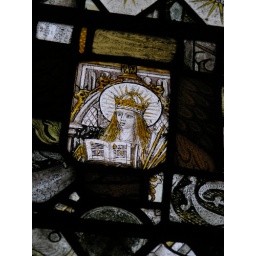
Stained glass in the west window of the north aisle